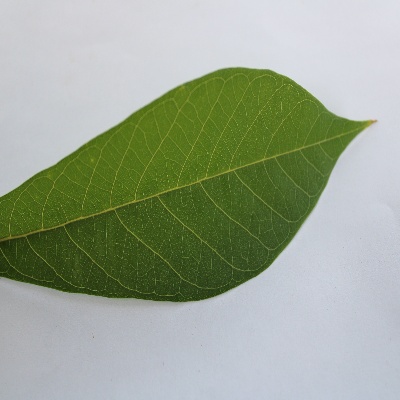
Crop: Cassava
Condition: healthy